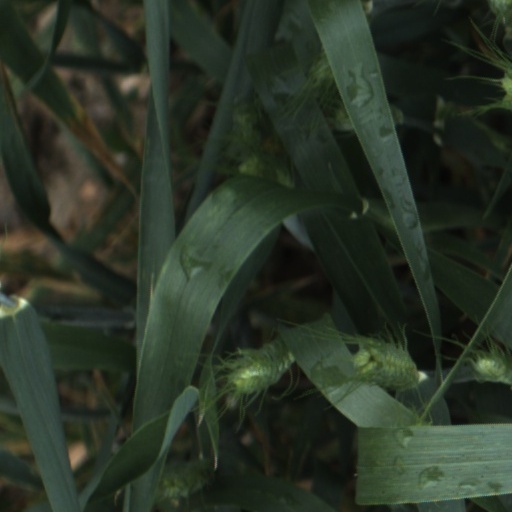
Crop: wheat